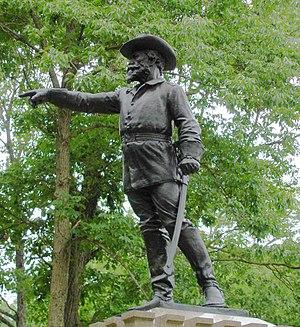
George Sears Greene est un major général de l'Union. Il est enterré à Warwick, État du Rhode Island.